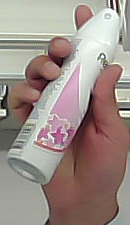
Product: rexona_spray